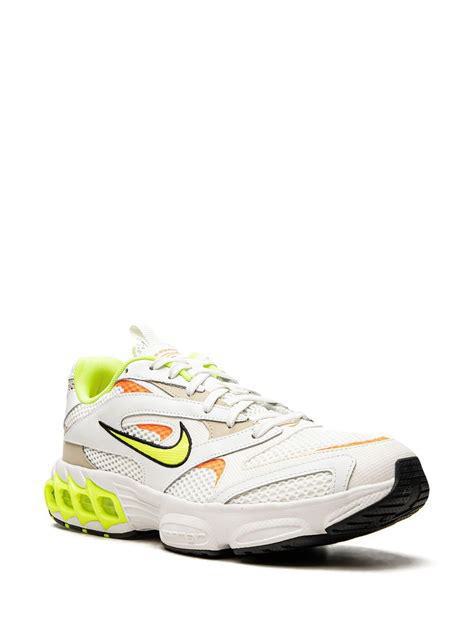
Brand: Nike
Model: Zoom Air Fire